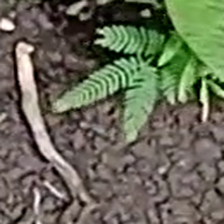
Weed species: Dwarf_cassia_(Chamaecrista pumila)